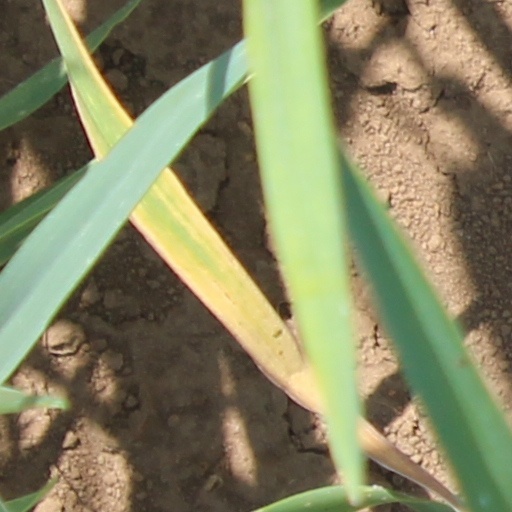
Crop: wheat